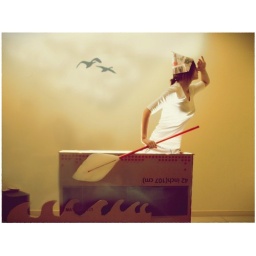
turning over every wave and every break to look for you. An empty TV box and a quick edit.